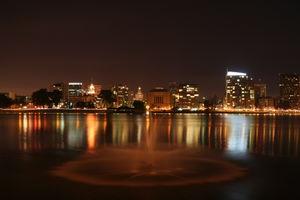
Clint Eastwood [klɪnt istwʊd], né le 31 mai 1930 à San Francisco, est un acteur, réalisateur, compositeur et producteur de cinéma américain.